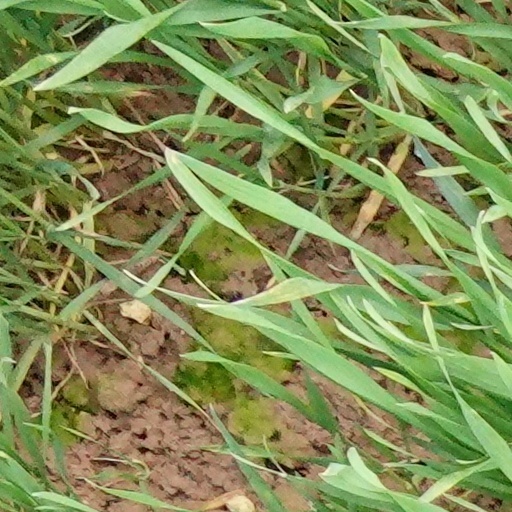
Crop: wheat